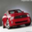
Label: automobile